Legend (1992 video game)

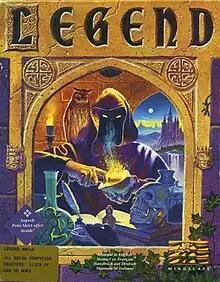
European Amiga cover art

Legend, also known as The Four Crystals of Trazere in the United States, is an isometric fantasy role-playing game released in 1992 for the Amiga, Atari ST, and DOS. It was developed by Pete James and Anthony Taglione for the then UK-based Mindscape, and published by The Software Toolworks. In the game, the player controls four adventurers on a quest to save the land of Trazere from an ancient, re-awakening evil. In 1993, Mindscape released a sequel, "". The copyrights for both "Legend" and "Worlds of Legend" are currently owned by Ubisoft, who bought them from Mattel Interactive with the rest of the Mindscape library in 2001.